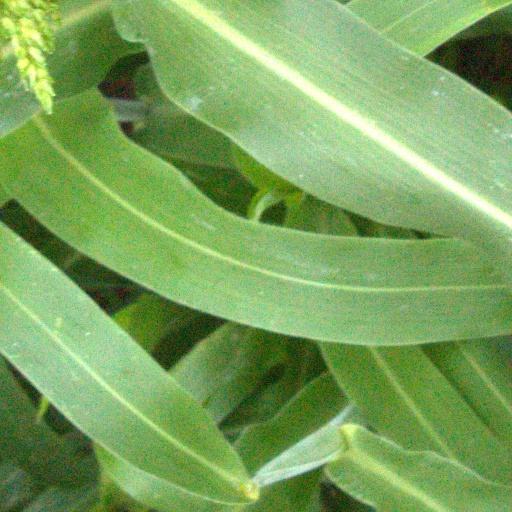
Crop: sorghum